Mars Institute

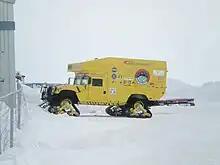
The Mars Institute Moon-1 Humvee Rover in Cambridge Bay waiting for the 109th Airlift Squadron's C-130 to airlift it to Resolute Bay Airport

The Mars Institute is an international non-governmental organization created with the goals of advancing the scientific study and exploration of Mars, conducting peer-reviewed research, and educating the public about Mars exploration. It was incorporated as a non-profit corporation in both United States and Canada in 2002.